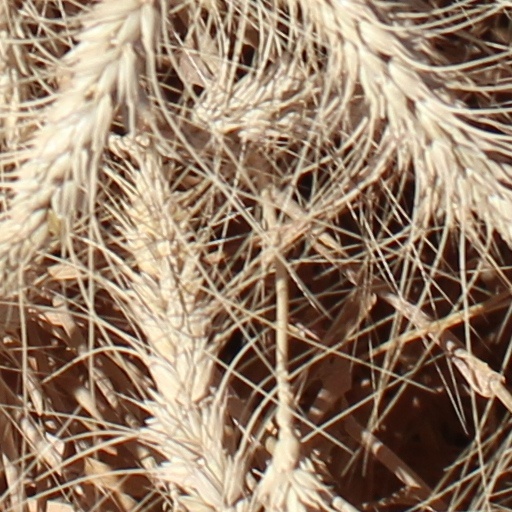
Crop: wheat